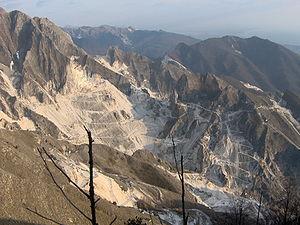
Le marbre de Carrare est un type de marbre, extrait des carrières des Alpes apuanes sur le territoire de Carrare, universellement connu comme un des marbres les plus prisés pour sa blancheur sans trop de veinage.